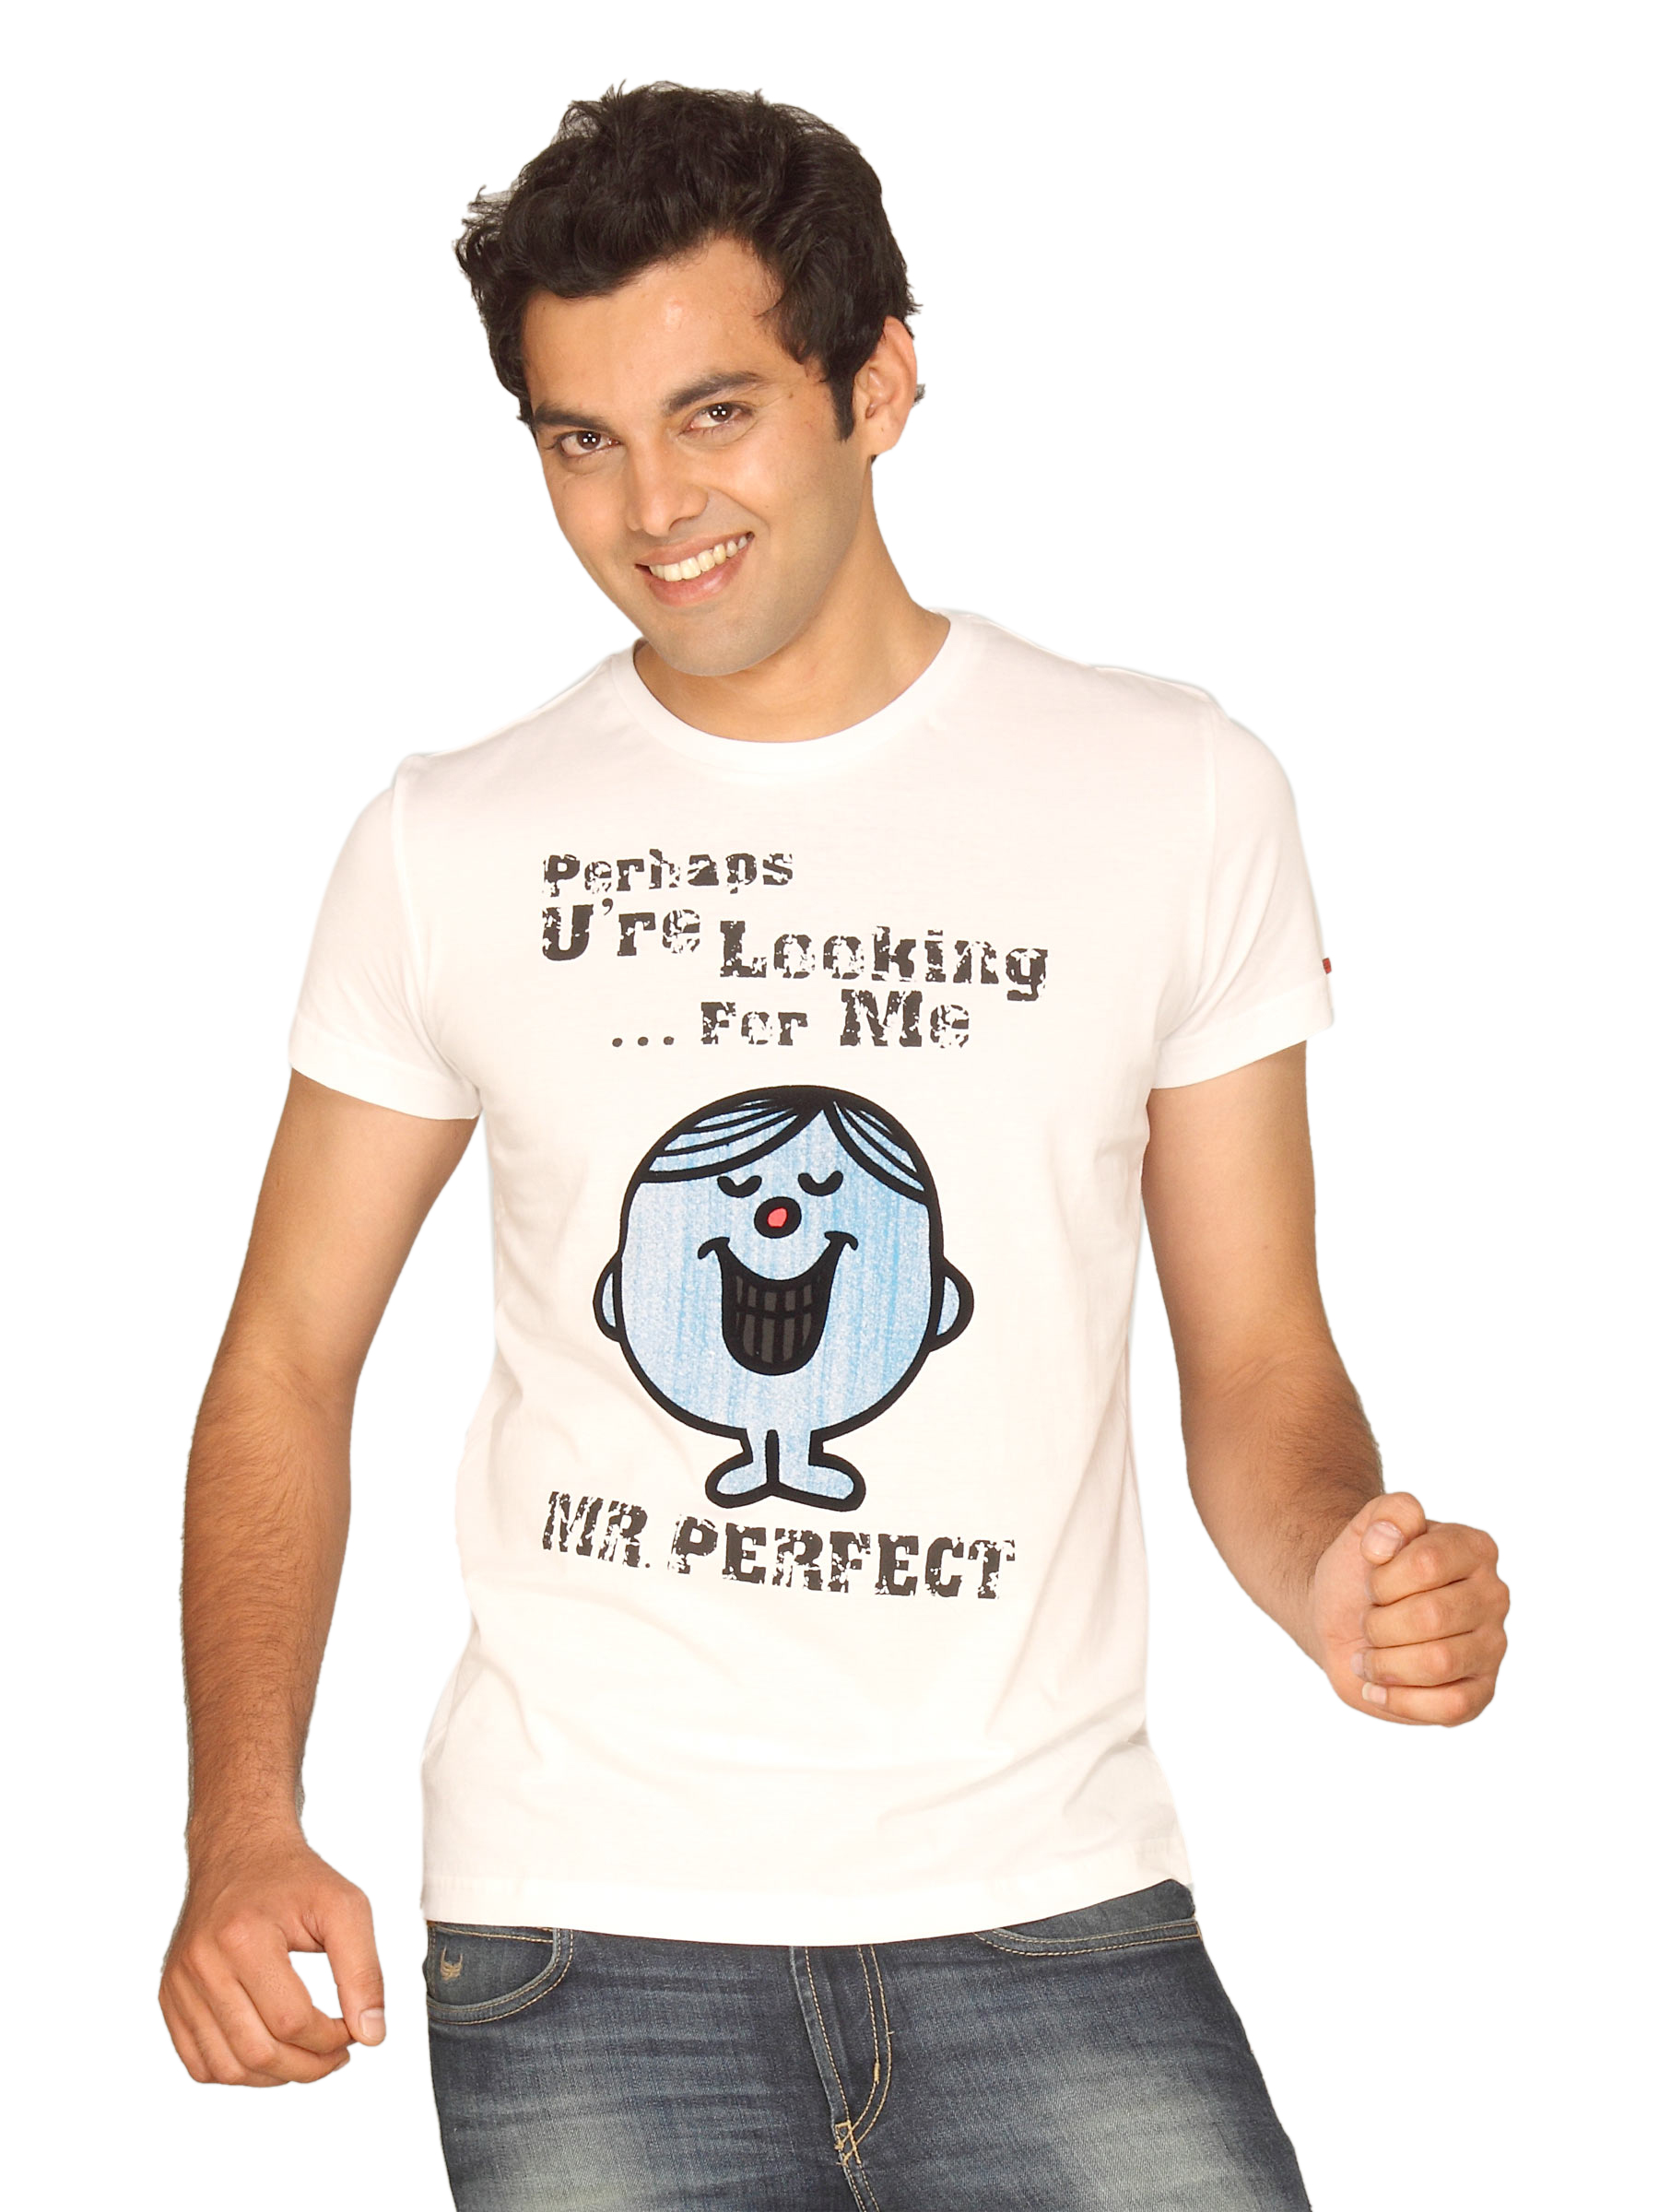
Mr.Men Men's Mr.Perfect White T-shirt
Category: Apparel / Topwear / Tshirts
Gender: Men
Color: White
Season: Summer 2011
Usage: Casual